Jean Jeener

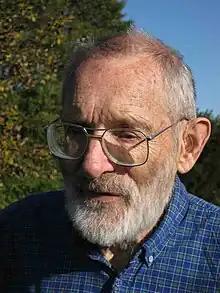
Portrait of Jean Jeener taken at Wavereille, Belgium, in october 2011

Jean Louis Charles Jeener (31 July 1931 – 10 June 2023) was a Belgian physical chemist and physicist, well known for his experimental and theoretical contributions to spin thermodynamics in solids and for his invention of Two-dimensional nuclear magnetic resonance spectroscopy. He was born in Brussels on 31 July 1931, son of biologist Raymond Jeener and Hélène Massar. He was married to Françoise Henin. Jenner died on 10 June 2023, at the age of 91.